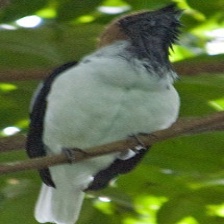
Species: BEARDED BELLBIRD
Scientific name: PROCNIAS AVERANO